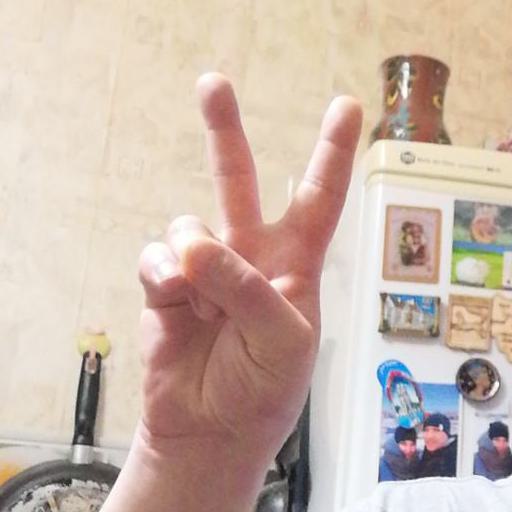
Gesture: peace